Walter Minor

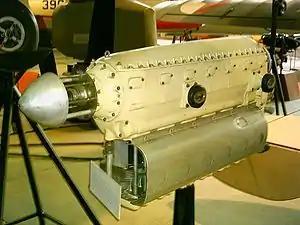
Preserved Walter Minor 6-III

The Walter Minor is a family of four- and six-cylinder inverted inline air-cooled engines, developed under auspices of ing. Šimůnek and used on light aircraft. First produced in 1929, the Minor engines' family has an advanced design for the period and sports steel cylinders, aluminum heads and overhead valves, with identical bore and stroke of and , respectively. Typical power ratings varied from .